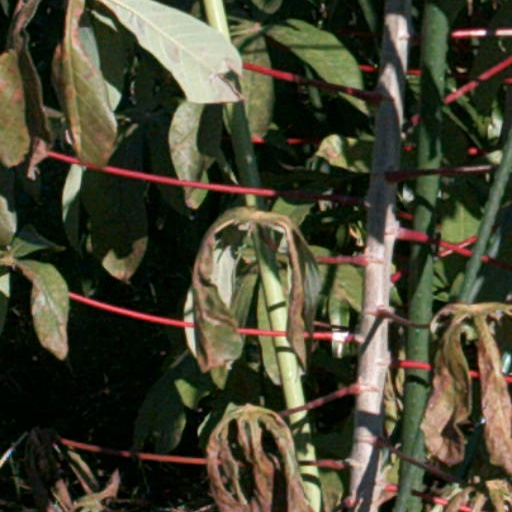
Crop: cassava